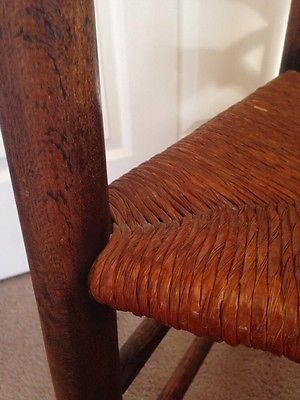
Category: chair